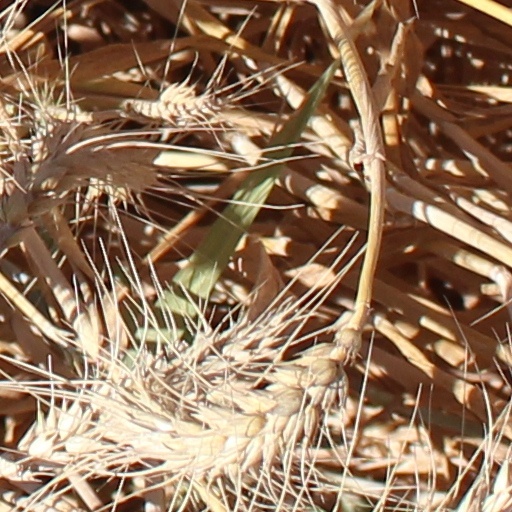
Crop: wheat